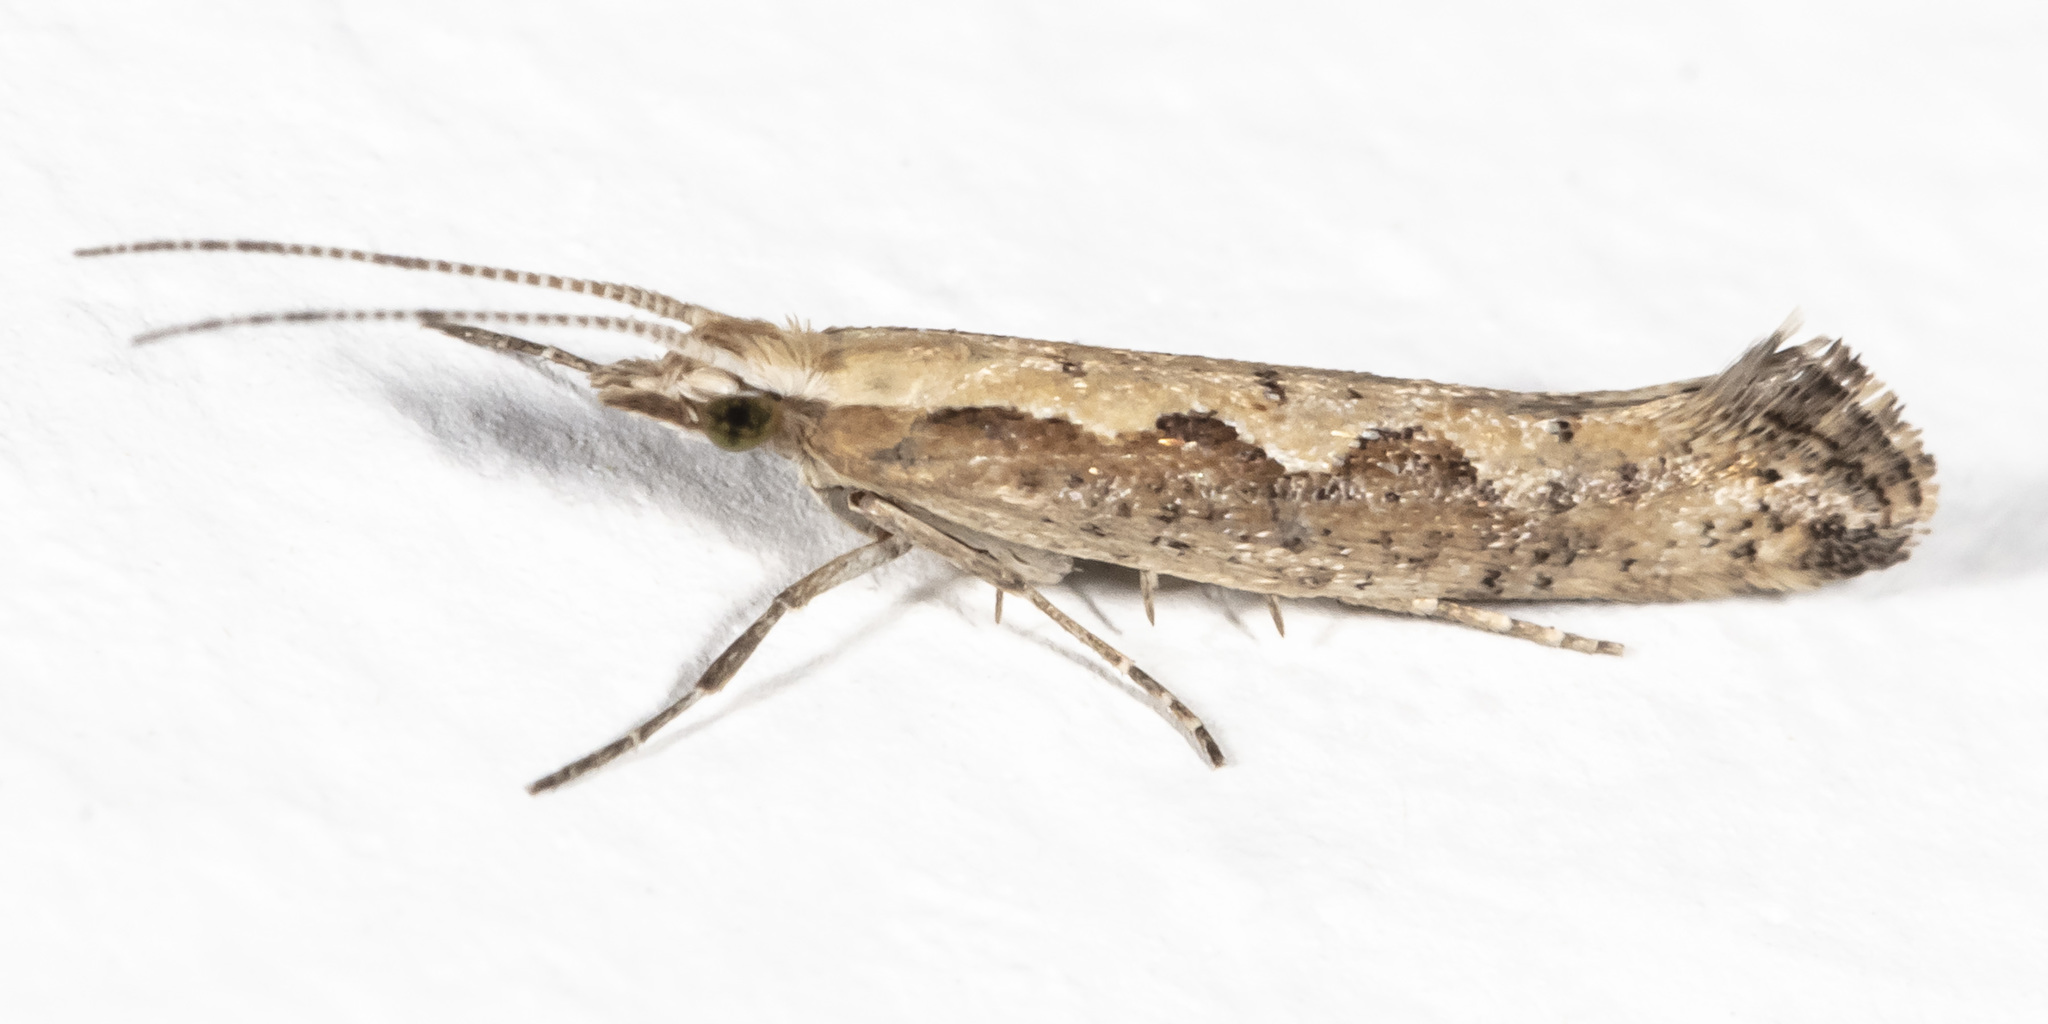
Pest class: diamondback_moth